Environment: real
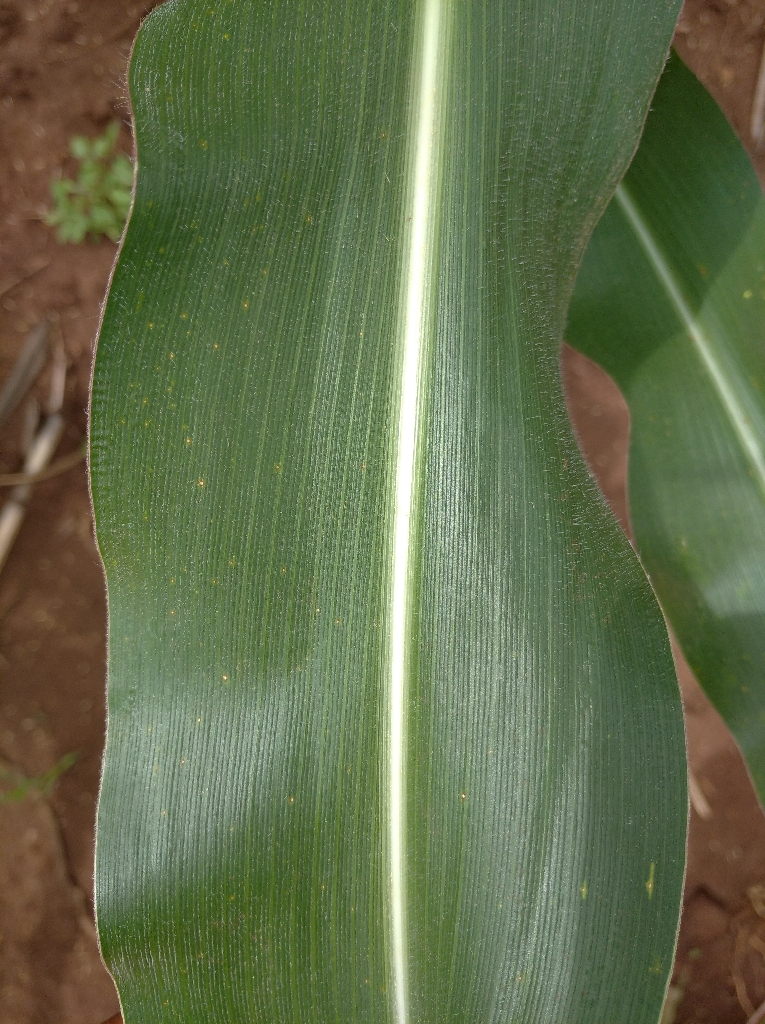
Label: healthy